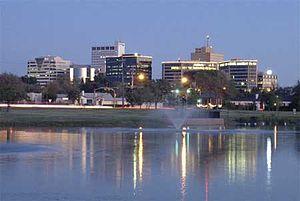
Midland est une ville américaine, siège du comté de Midland, en partie située dans le comté de Martin, au Texas. Elle est connue comme étant la ville d'origine de George W. Bush et Laura Bush. En 2010, 2011 et 2012 c'est la région métropolitaine des États-Unis ayant eu la plus forte croissance de revenu par habitant principalement grâce à l'industrie minière ainsi que l'extraction de pétrole et de gaz.